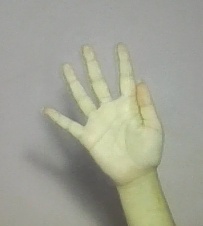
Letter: sheen